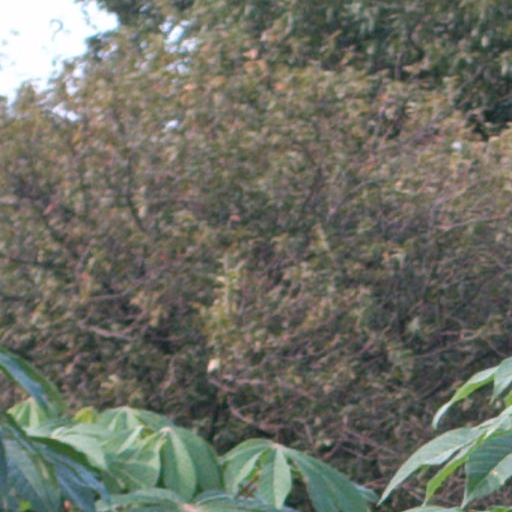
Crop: cassava